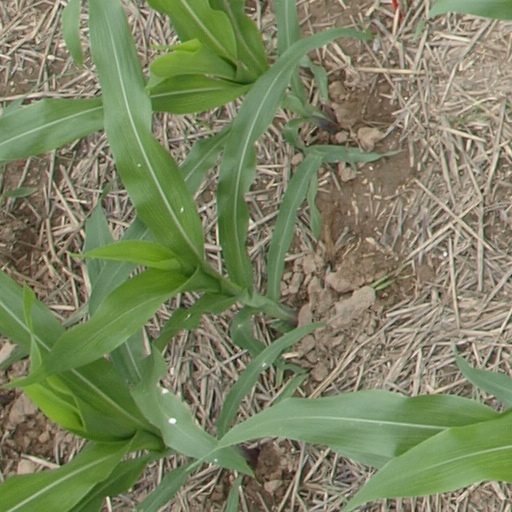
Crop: maize; corn